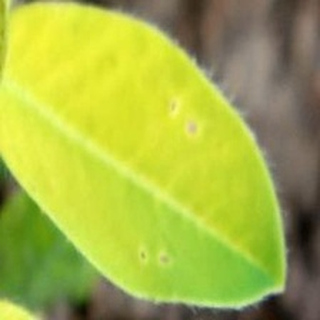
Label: groundnut_nutrition_deficiency